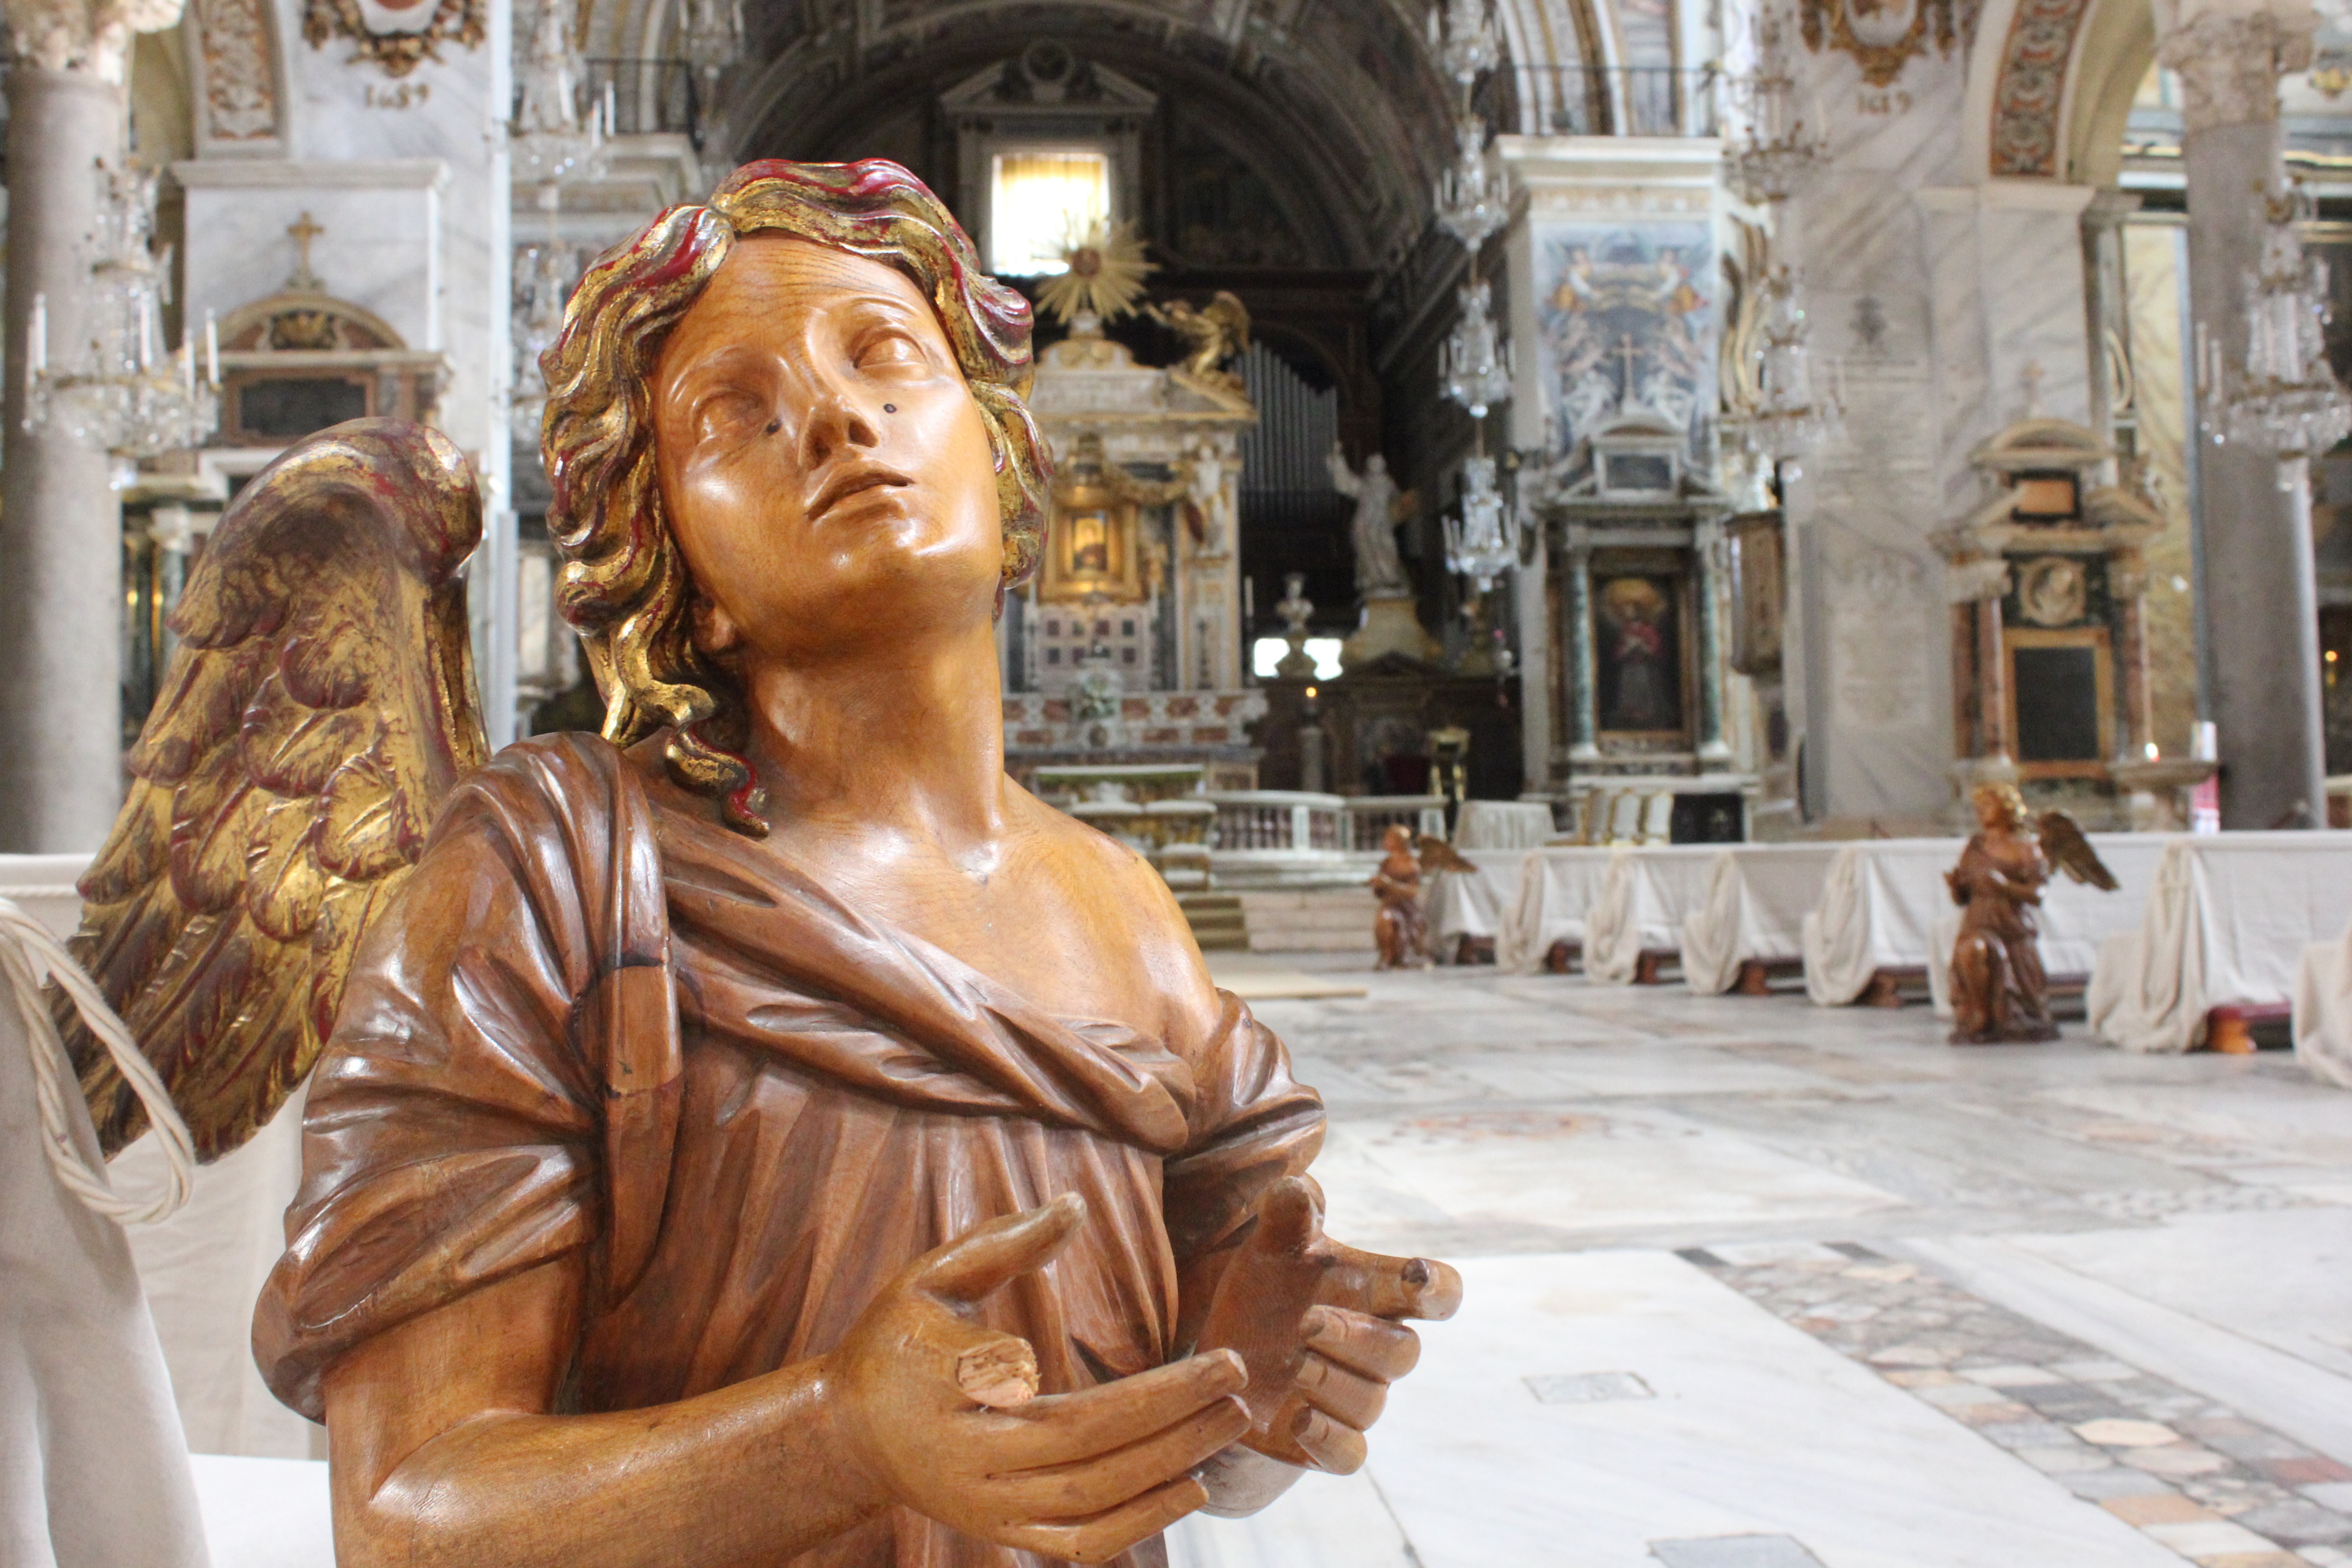
monument, photo, statue, church, place of worship, sculpture, angel, art, temple, basilica, carving, good, angels, mythology, ancient rome, goodness, ancient history, angelin